Siege of Leiden

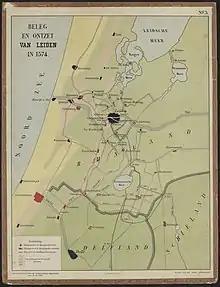
Map of the siege of Leiden

Admiral Boisot and the Prince of Orange had been misinformed as to the lie of the lands, and had assumed that the rupture of the would flood the country inland all the way to Leiden. Instead, the rebel flotilla once again found their path blocked, this time by the Greenway dike, less than a mile inland of the , which was still a foot above the water level. Again however the Spaniards had left the dike largely undefended, and the Dutch broke through it without much difficulty. Due to easterly winds driving the water back seawards, and the ever growing surface area of the land that the water covered, the flooding was by this time so shallow that the fleet was all but stranded. The only way that was deep enough for them to proceed was by a canal, leading to a large inland lake called the "Zoetermeer" (freshwater lake). This canal, and the bridge over it, were strongly defended by the Spaniards, and after a brief amphibious struggle, the Admiral gave up the venture. He dispatched a despondent message to the Prince, saying that unless the wind turned, and they could sail around the canal, they were lost.